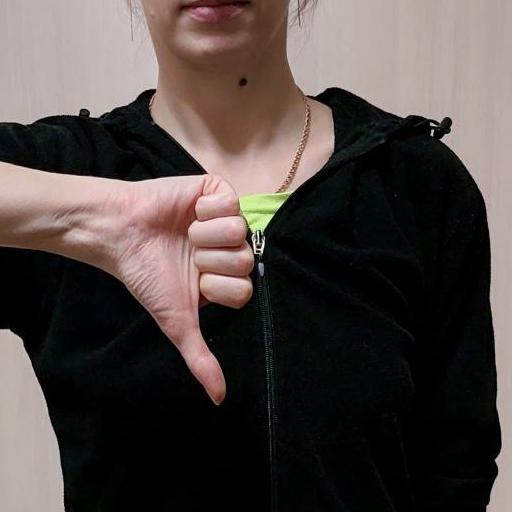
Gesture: dislike